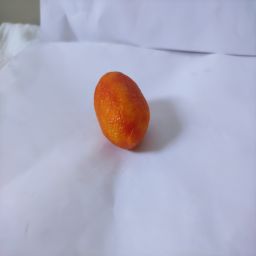
Crop: Tomato
Quality: Old